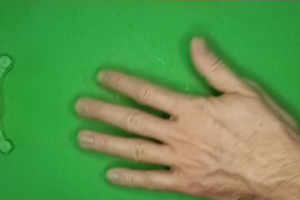
Label: paper